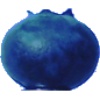
Label: Huckleberry 1